Ovidiu Iuliu Moldovan

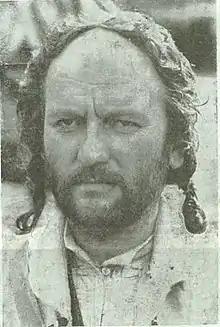

Ovidiu Iuliu Moldovan (January 1, 1942 – March 12, 2008) was a Romanian actor known for his work in Romanian film and television roles. However, Moldovan focused almost exclusively on theater and stage roles during the later years of his career.